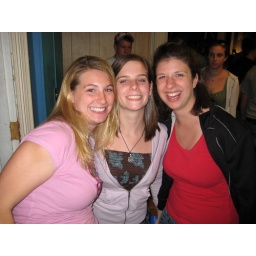
I like the wall flowers in the back.